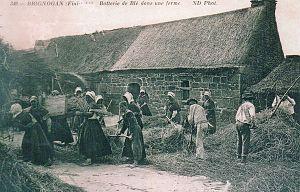
Brignogan
Brignogan-Plages [bʁiɲogɑ̃ plaʒ] est une ancienne commune du département du Finistère, dans la région Bretagne, en France.